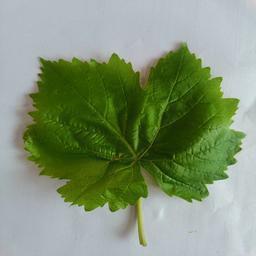
Label: Healthy Leaves